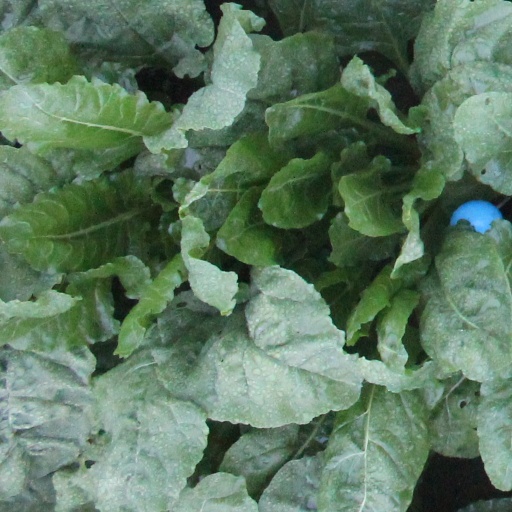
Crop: sugar beet